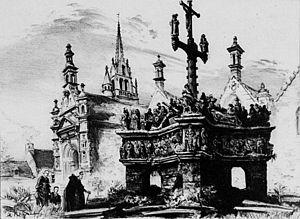
Le calvaire de Guimiliau vers 1900 (lithographie d'Albert Robida publiée dans ""La vieille France, Bretagne"" vers 1900)"
Guimiliau [gimiljo] est une commune du département du Finistère, dans la région Bretagne, en France.